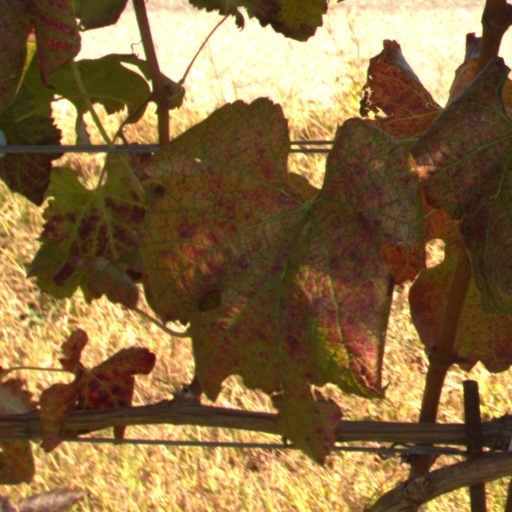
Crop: grape